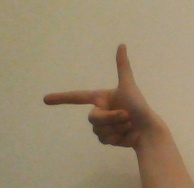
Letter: yaa